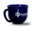
Label: cup